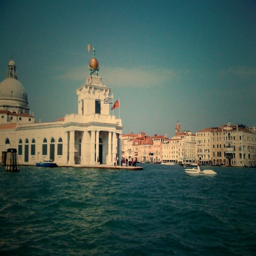
italian comune is all it 's cracked up to be , only down part is that guys like me contribute to the very heavytourist vibe .